Gomti Nagar

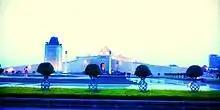
Bhimrao Ambedkar Park

Eight shopping malls/ multiplexes namely Wave Mall, Fun Republic Mall, City Mall, Singapore Mall, One Awadh Center and Riverside Mall are situated in Gomti Nagar and Phoenix Palassio; second biggest mall of Lucknow in Gomtinagar Extension. The Lulu Mall is on Shaheed Path which is claimed as the biggest mall in India by its owner. The mall is spread over an area of 22 lakh sq.ft. area. Lulu Group invested 2000 Cr. for this.